Yuniesky Quesada

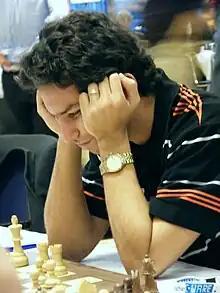
Quesada at the 2008 Chess Olympiad

Yuniesky Quesada Pérez (born July 31, 1984) is a Cuban-American chess player. He was awarded the title of Grandmaster by FIDE in 2005. Quesada is the fourth Cuban to surpass the 2600 Elo rating mark, which he did on the FIDE list of July 2010. He won the Cuban Chess Championship in 2008 and 2011.